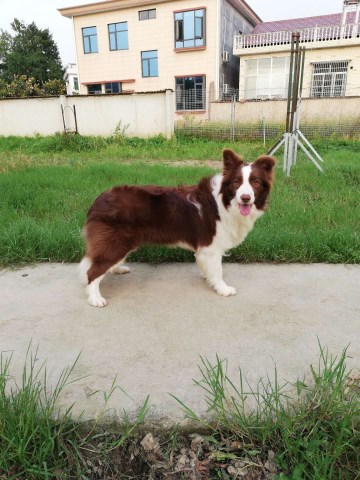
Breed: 2594-n000109-Border_collie